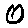
Label: 0